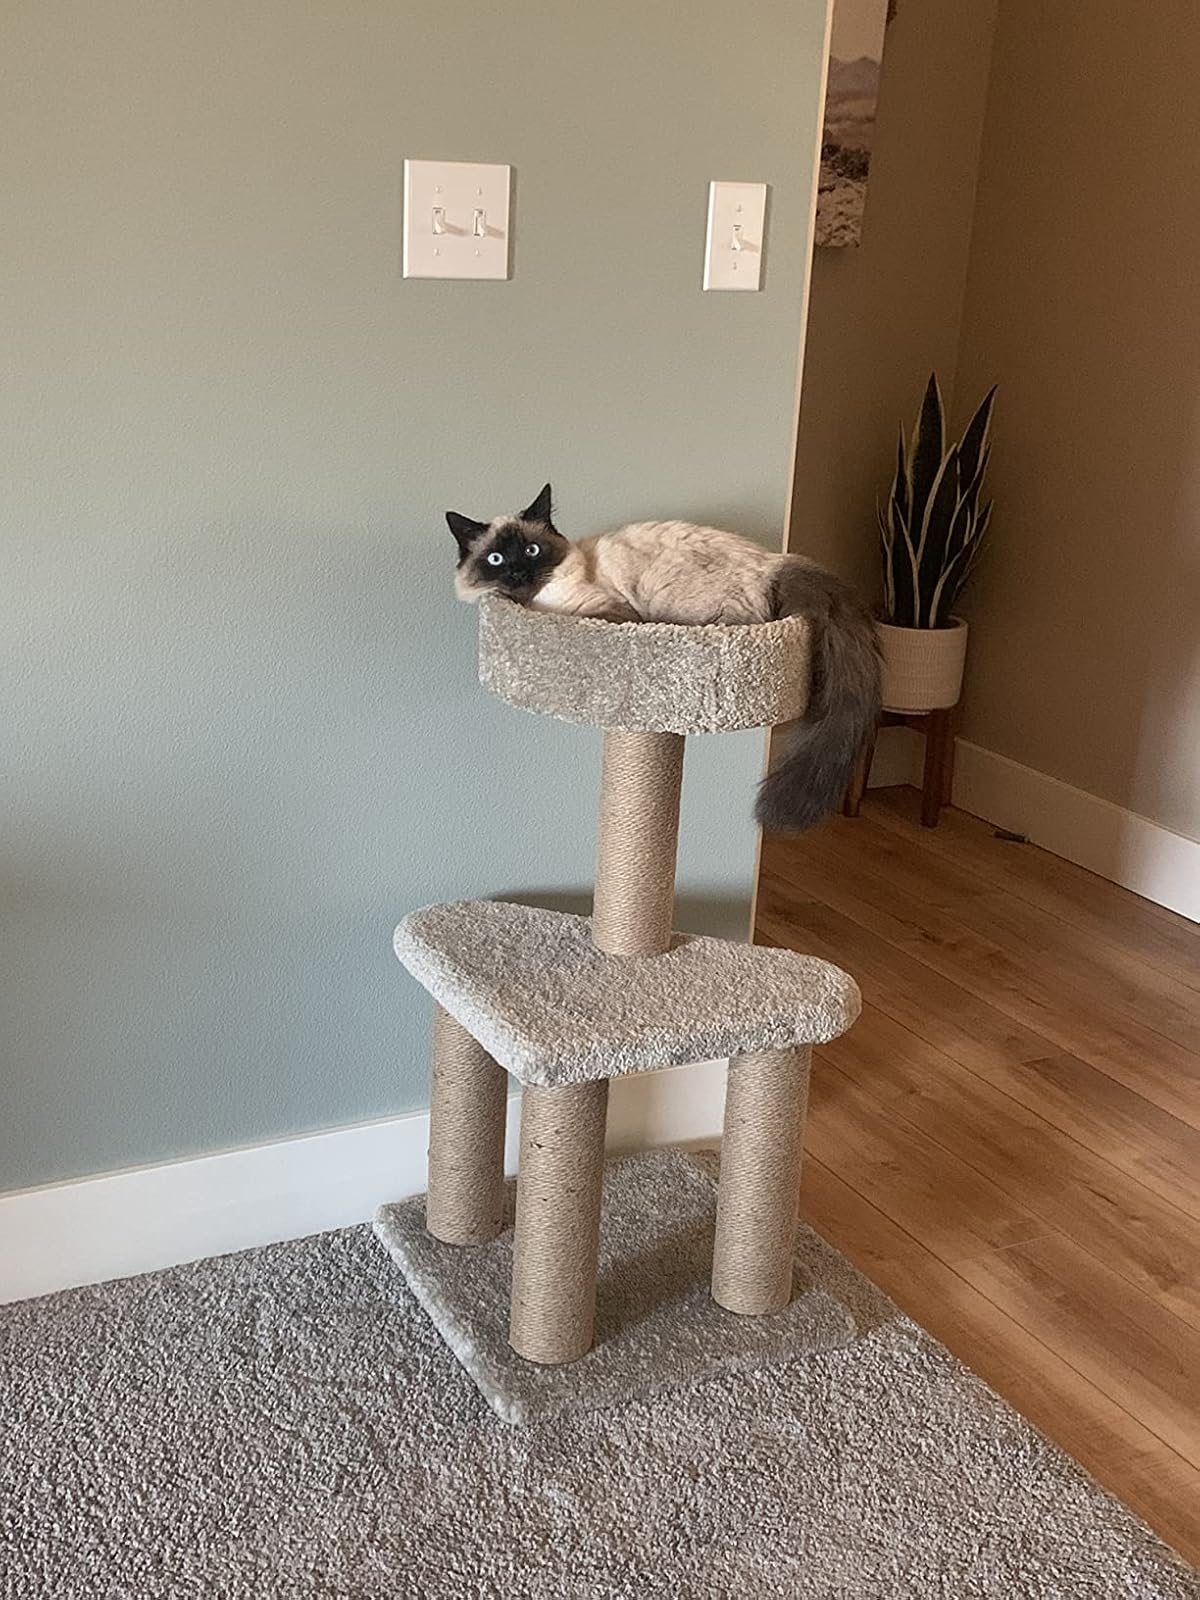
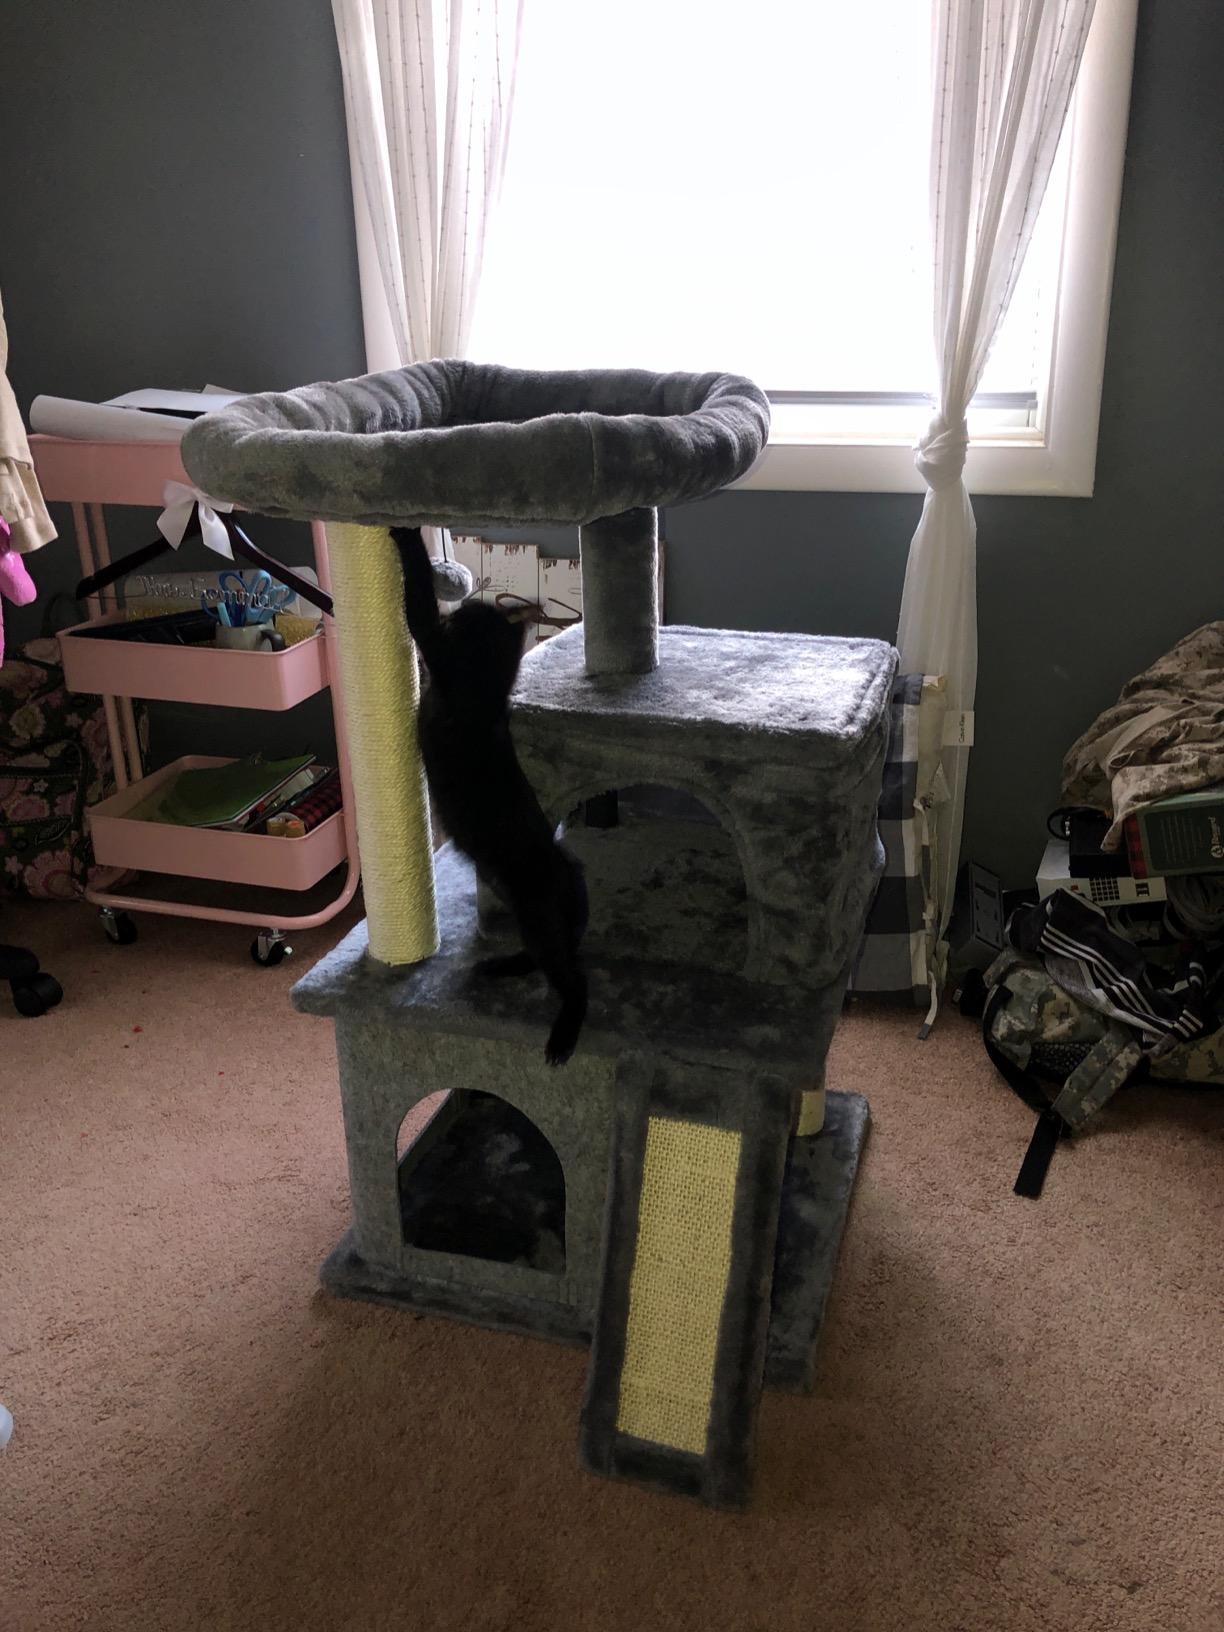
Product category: items_cat tree
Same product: no